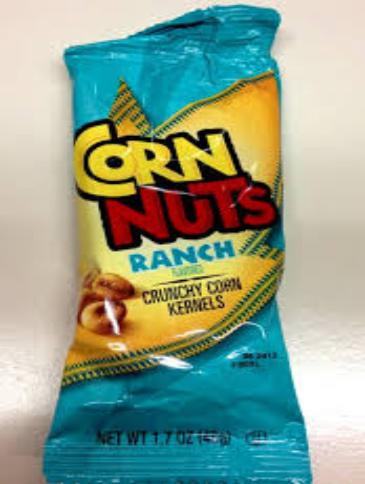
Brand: cornnuts
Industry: Food